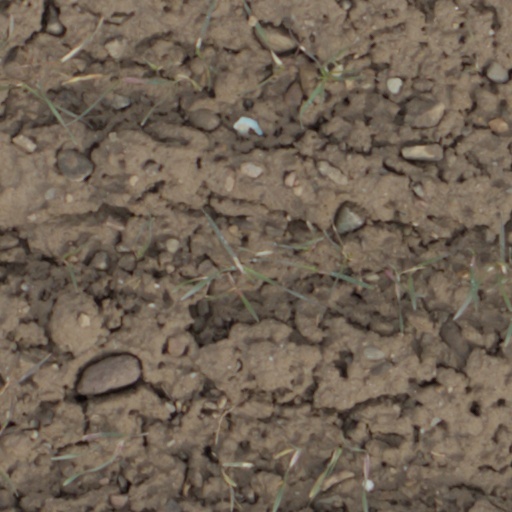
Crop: wheat